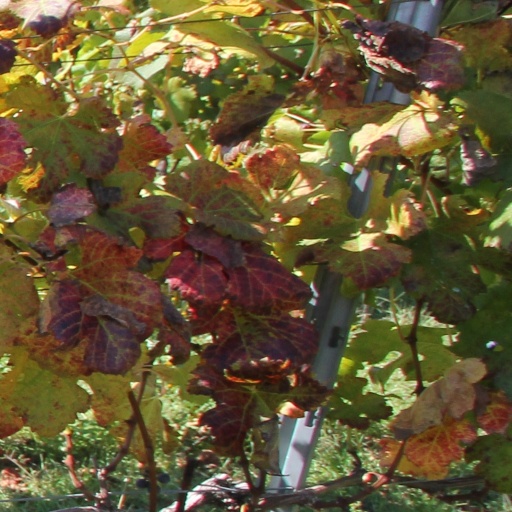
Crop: grape